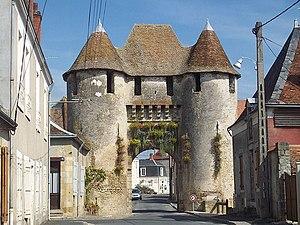
Cet article recense les sites retenus pour le loto du patrimoine en 2018.
Levroux est une commune nouvelle située dans le département de l'Indre, en région Centre-Val de Loire créée le 1ᵉʳ janvier 2016.
Cet article recense les monuments historiques de l'Indre, en France.